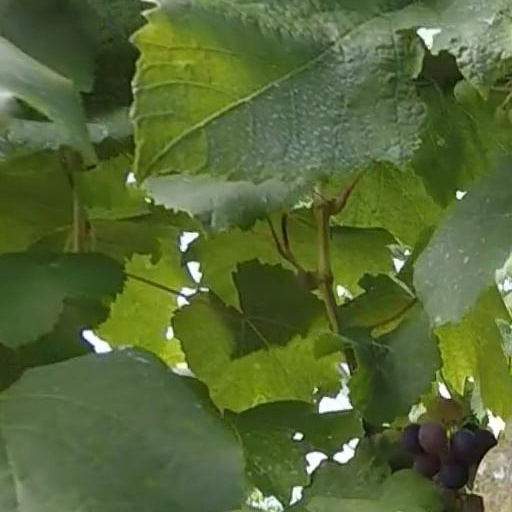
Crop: grape